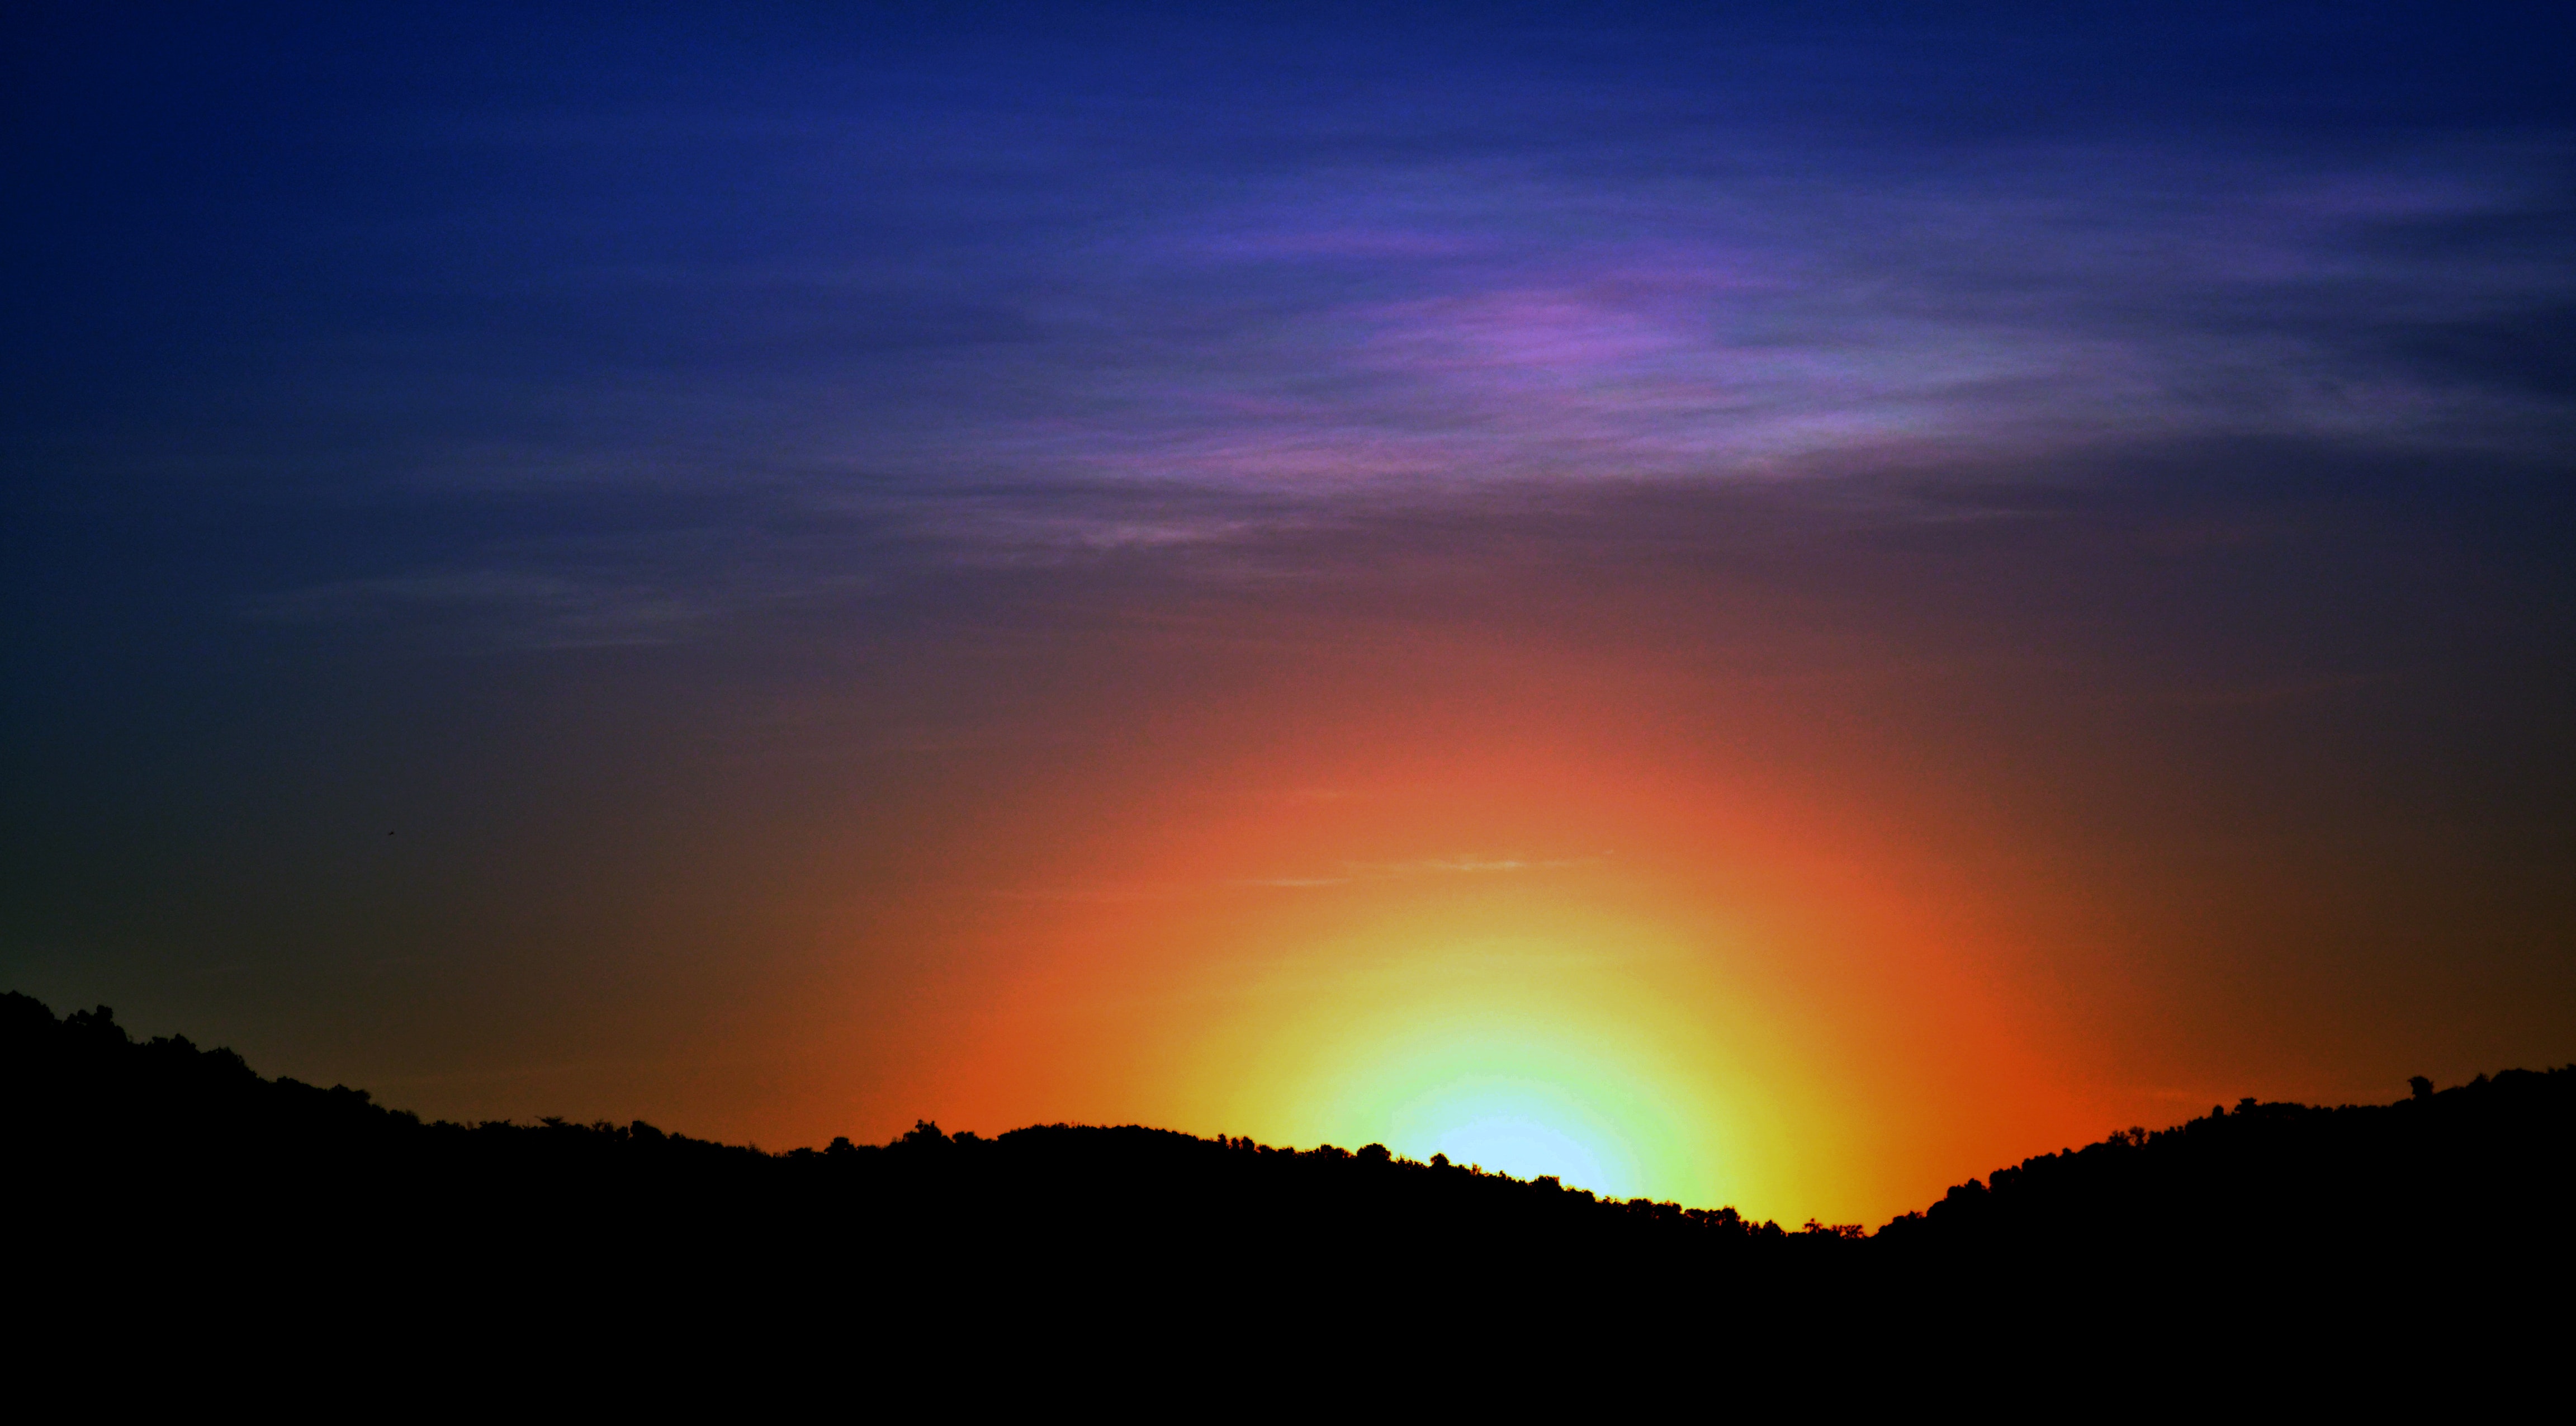
sky, afterglow, horizon, nature, cloud, atmosphere, atmospheric phenomenon, blue, sunset, evening, sunrise, dusk, morning, dawn, ecoregion, red sky at morning, sunlight, hill, landscape, mountain, tree, night, meteorological phenomenon, geological phenomenon, celestial event, darkness